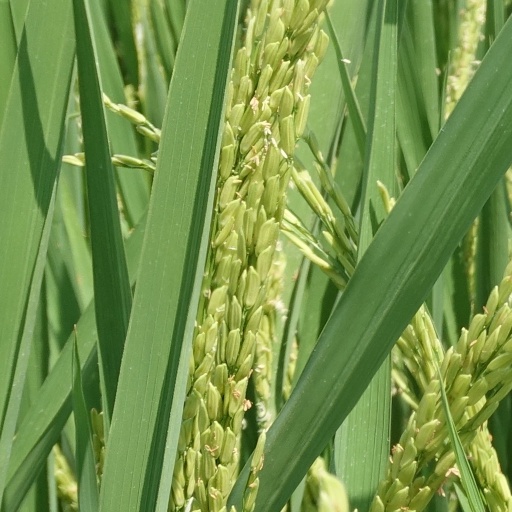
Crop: rice